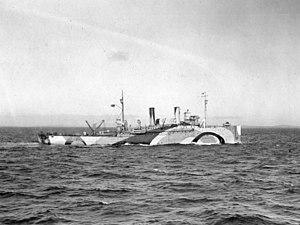
Le barrage de mines de la mer du Nord, également connu sous le Barrage du Nord, était un grand champ de mines mouillé à l'est des îles Orcades jusqu'en Norvège par la marine des États-Unis au cours de la Première Guerre mondiale. L'objectif était de limiter les mouvements des sous-marins allemands depuis leurs bases en Allemagne vers les voies maritimes de l'Atlantique qui ravitaillaient les îles Britanniques. Le contre-amiral Lewis Clinton-Baker, commandant de la force de mouillage de mines de la Royal Navy à l'époque, décrivait le barrage comme le «plus grand mouillage de mines dans l'histoire du monde »; mais de plus grands champs contenant plus de mines furent posées au cours de la Seconde Guerre mondiale.
L'histoire de l'United States Navy, marine militaire des États-Unis, se divise en deux grandes périodes : l'Old Navy, une flotte relativement petite mais respectée qui a apporté un grand nombre d'innovations comme l'utilisation des cuirassés durant la guerre de Sécession, et la nouvelle marine, la New Navy, résultat d'un effort de modernisation commencé dans les années 1880 et qui aboutit à la constitution de la plus grande marine au monde dans les années 1920.